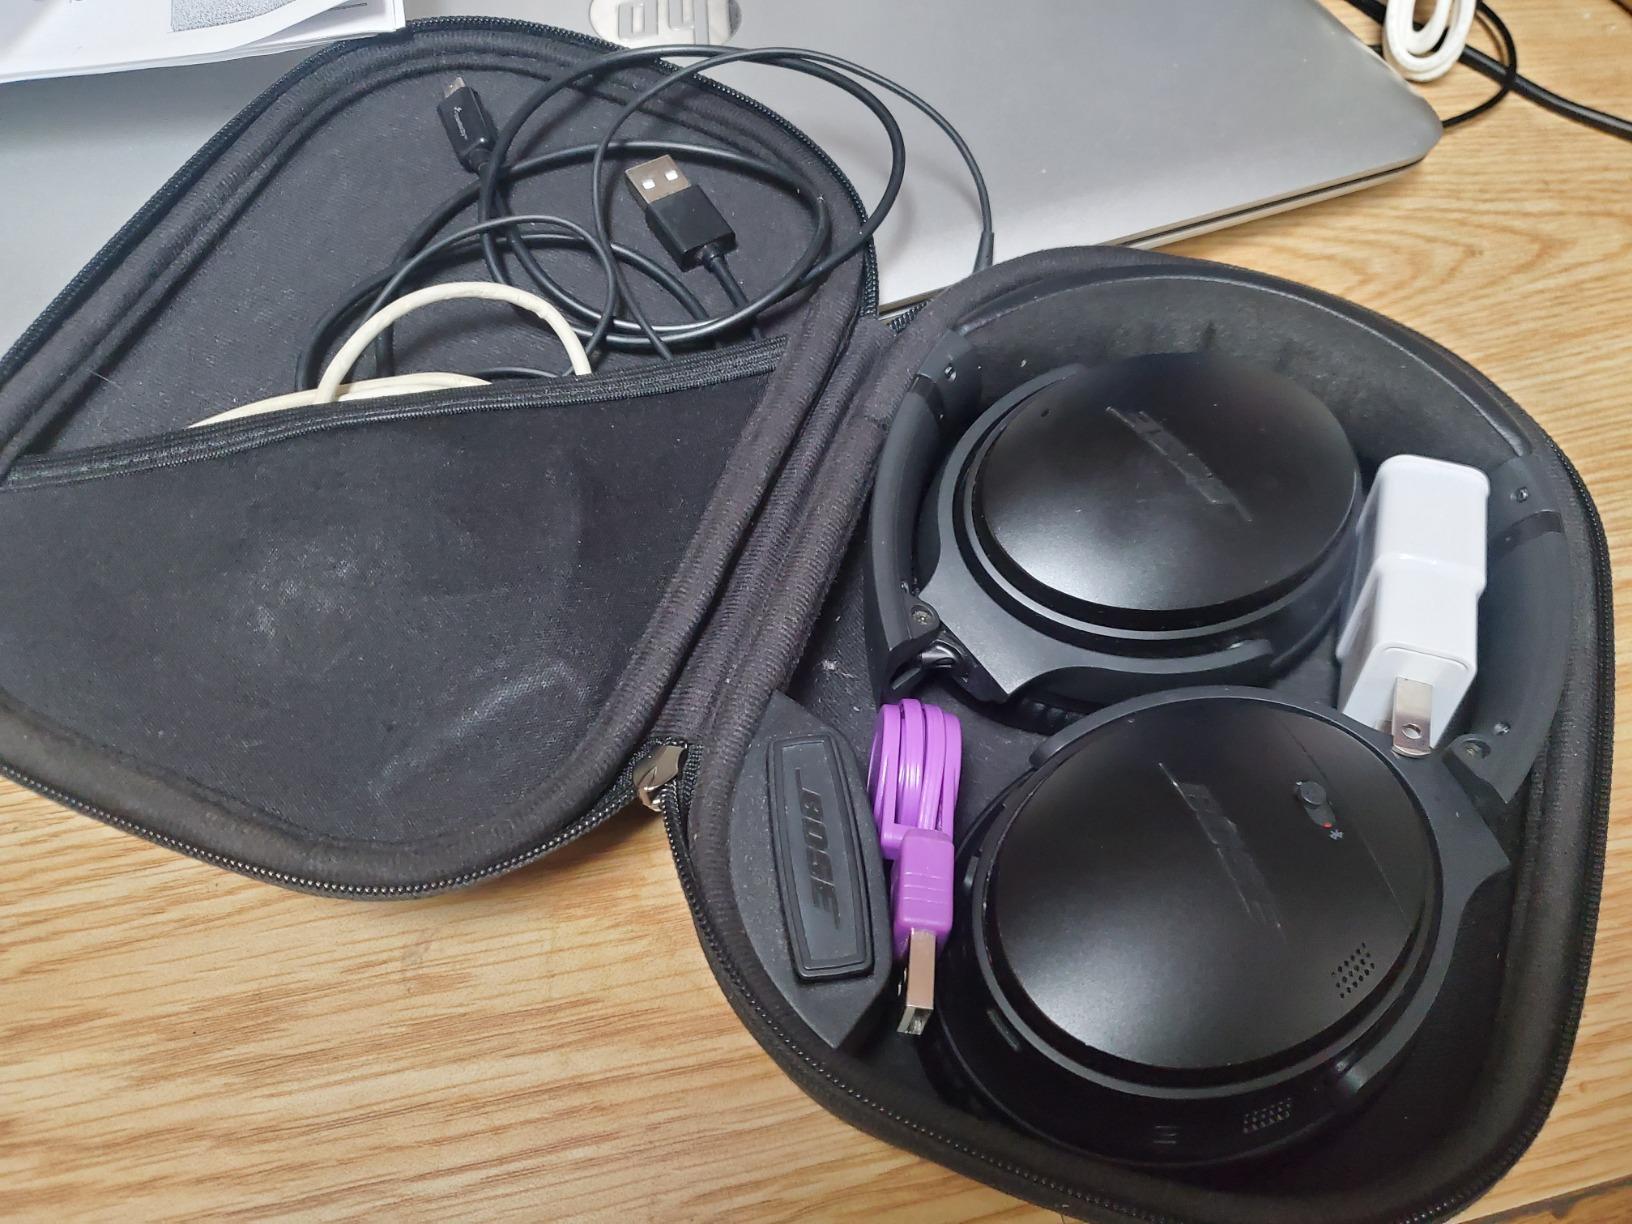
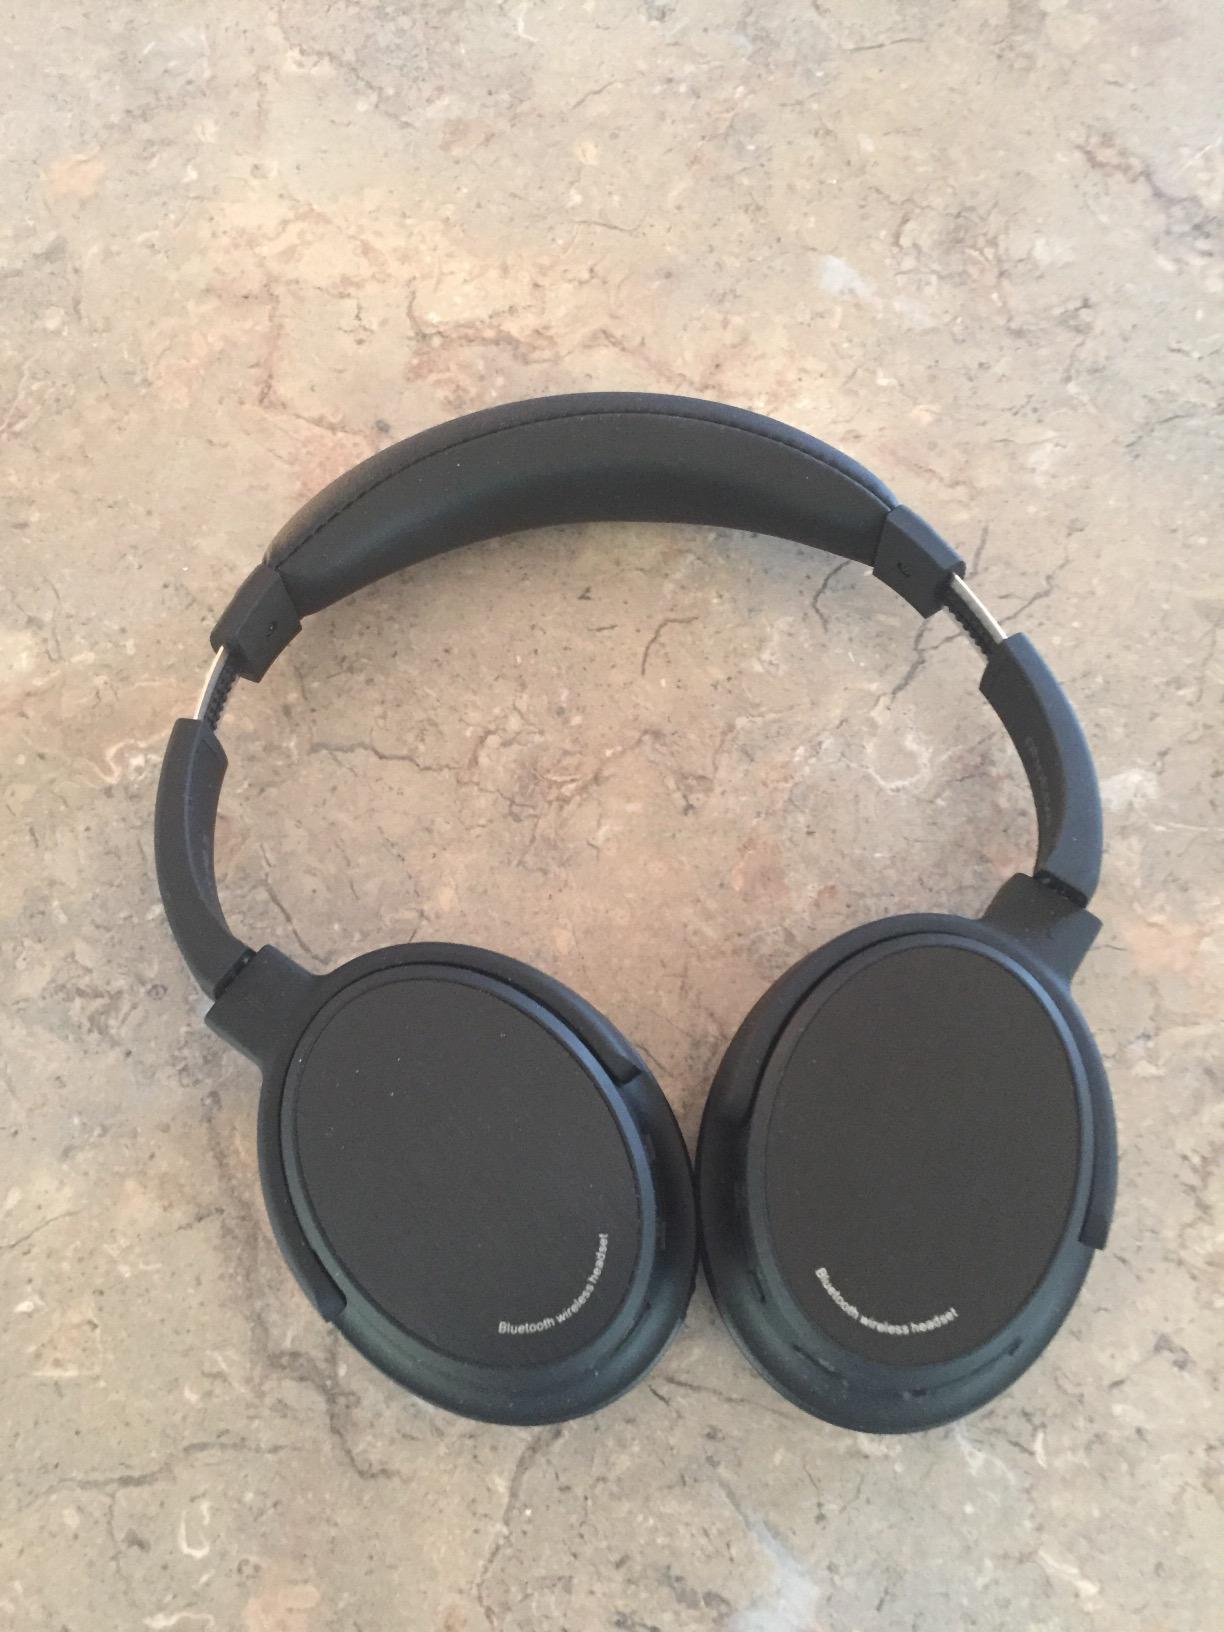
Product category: headphones
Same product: no